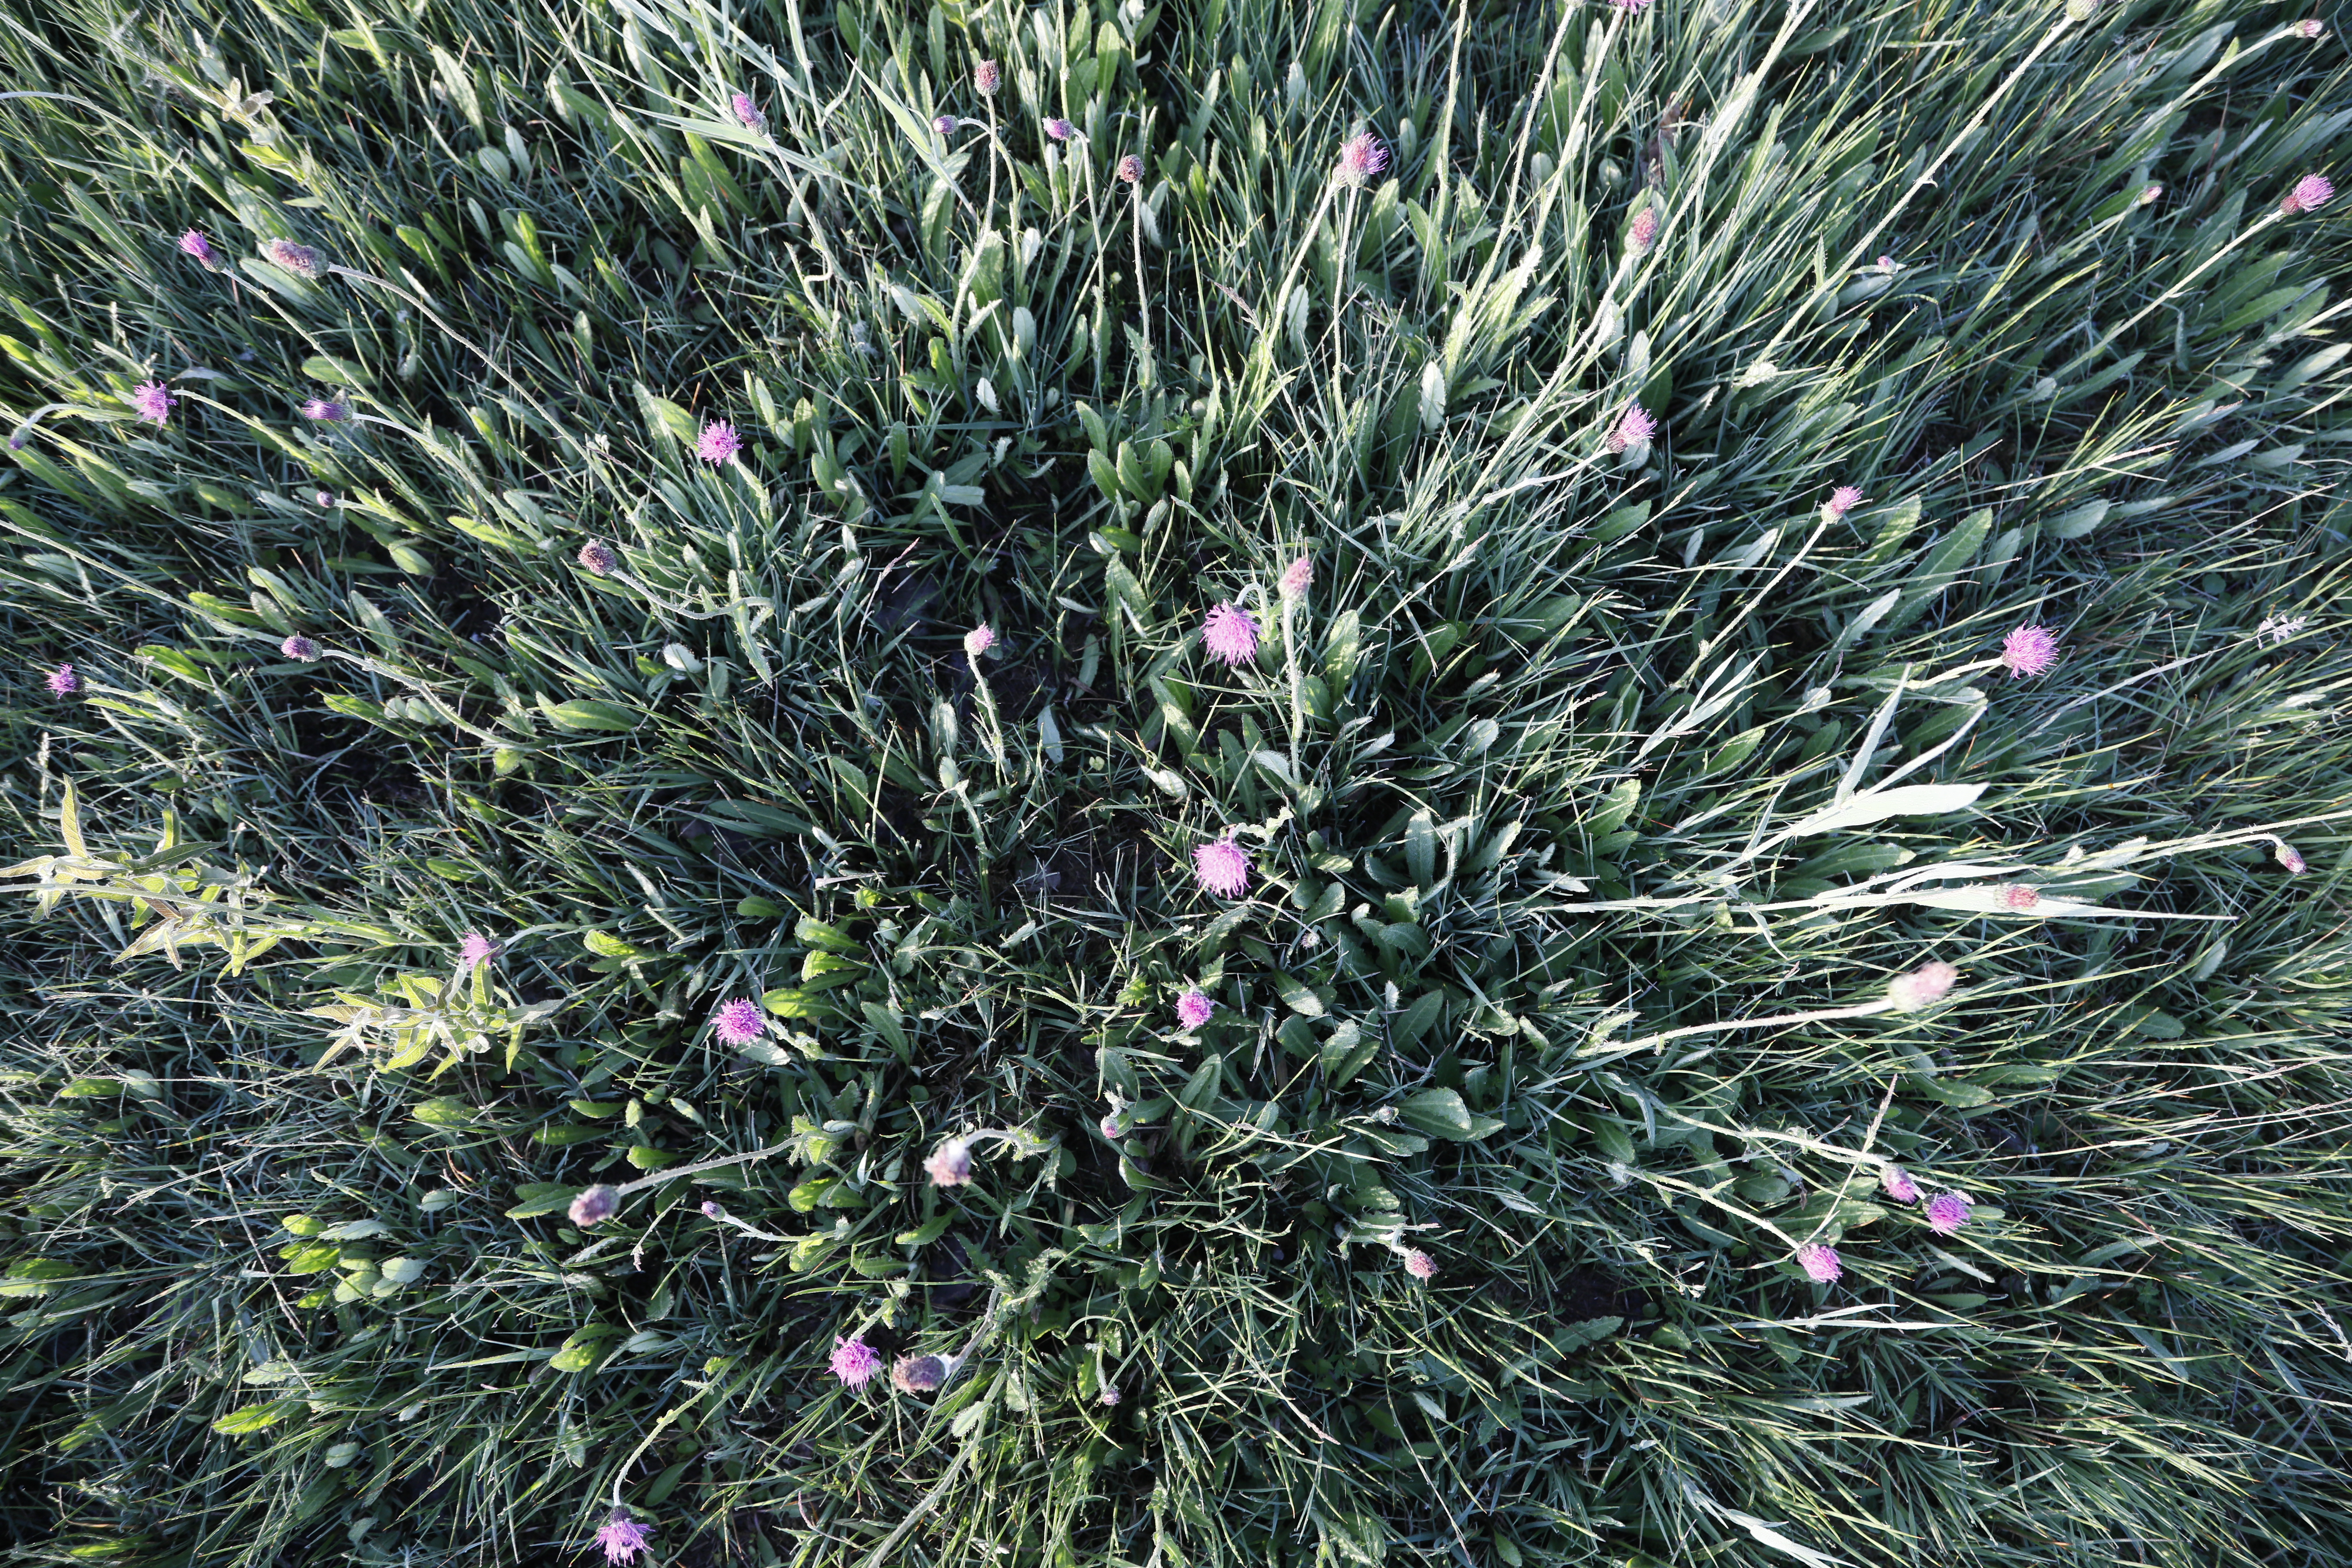
Plant species: Cirsium dissectum